Opel GT

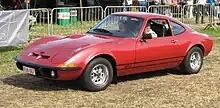
The reduced specification GT/J (for "Junior") introduced in 1971 represented an attempt to broaden the appeal of the Opel GT.

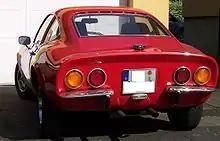
Rear view

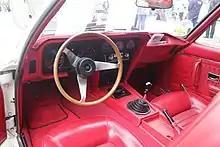
GT interior

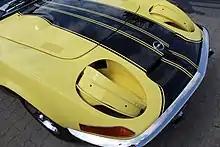
When raising or lowering, both headlights turn in the same direction

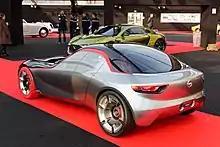
Opel GT Concept rear view

The Opel GT was equipped with a base 1.1 L OHV inline-four engine, which produced 67 hp (SAE) at 6,000 rpm. However, most buyers chose an optional 1.9 L camshaft in head engine, which produced 102 hp (SAE) at 5200 to 5400 rpm. Some of the early 1968 models also came with a slightly higher compression "H" code cylinder head. In 1971, due to emissions regulations, Opel reduced the compression ratio of the 1.9 L engine used in the US and output fell to 83 hp (SAE). There was also a GT/J model, which was a less expensive version of the 1.9 L GT that lacked nearly all chrome parts and offered fewer standard features, sold only in Europe. The base transmission was a four-speed manual. A three-speed automatic was available with the 1.9 L engine. The model run of the Opel GT was from 1968 to 1973.